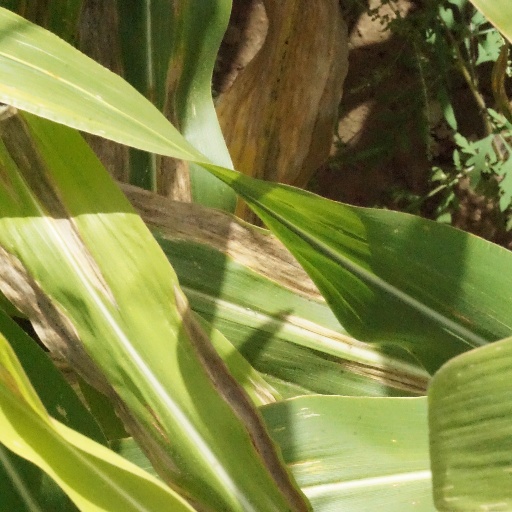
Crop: maize; corn